Battle of Mont Saint-Quentin

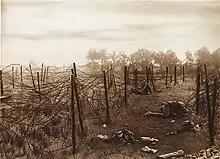
"The gaps in the wire near Anvil Wood were death traps", reads the caption of a contemporary photograph of the battlefield.

Australians of the 2nd Division crossed to the north bank of the Somme River on the evening of 30 August. At 5 am on 31 August, supported by artillery, two significantly undermanned Australian battalions charged up Mont St Quentin, ordered by Monash to "scream like bushrangers". The Germans quickly surrendered and the Australians continued to the main German trench-line. In the rear, other Australians crossed the Somme by a bridge which Australian engineers had saved and repaired. The Australians were unable to hold their gains on Mont St Quentin and German reserves regained the crest. However, the Australians held on just below the summit and next day it was recaptured and firmly held. On that day also, 1 September, Australian forces broke into Péronne and took most of the town. The next day it completely fell into Australian hands. In three days the Australians endured 3,000 casualties but ensured a general German withdrawal eastwards back to the Hindenburg Line.